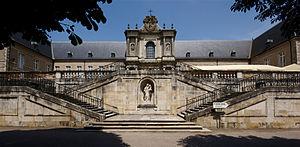
Chartreuse de Bosserville, Art-sur-Meurthe, Meurthe-et-Moselle, Lorraine, France
Art-sur-Meurthe est une commune française située dans le département de Meurthe-et-Moselle en région Grand Est.